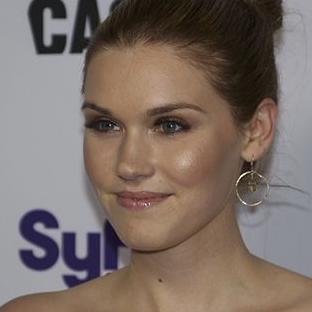
Age: 31